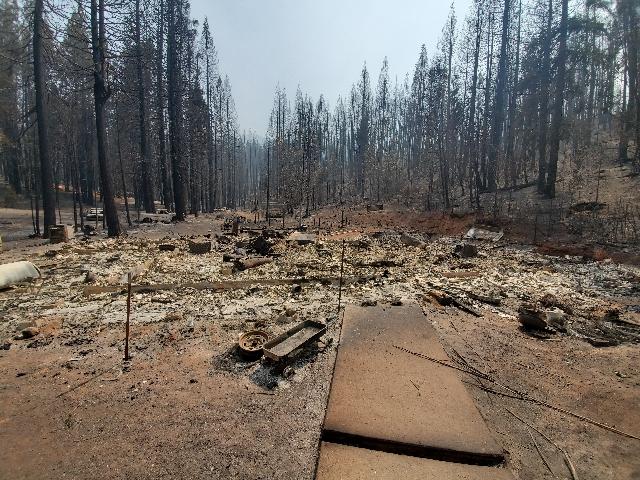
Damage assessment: destroyed